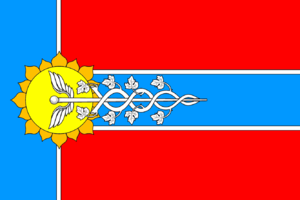
Armavir
Armavir er en by i Krasnodar kraj i det Sydlige føderale distrikt i Den Russiske Føderation. Byen har 190.709 indbyggere.